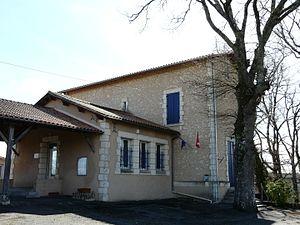
La mairie de Saint-Étienne-de-Puycorbier, Dordogne, France.
Saint-Étienne-de-Puycorbier est une commune française située dans le département de la Dordogne, en région Nouvelle-Aquitaine.